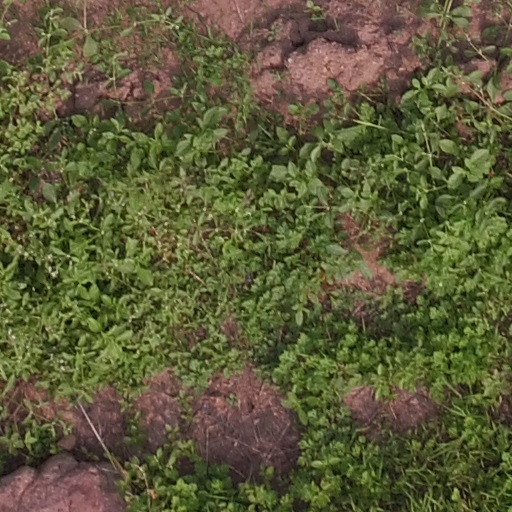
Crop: maize; corn